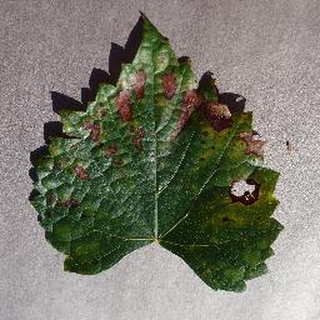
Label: grape_esca_black_measles